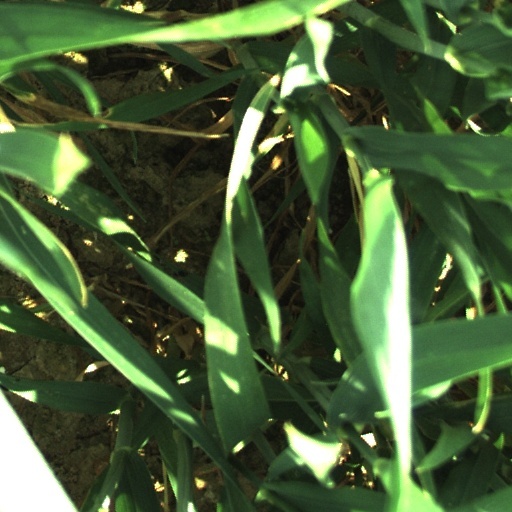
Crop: wheat